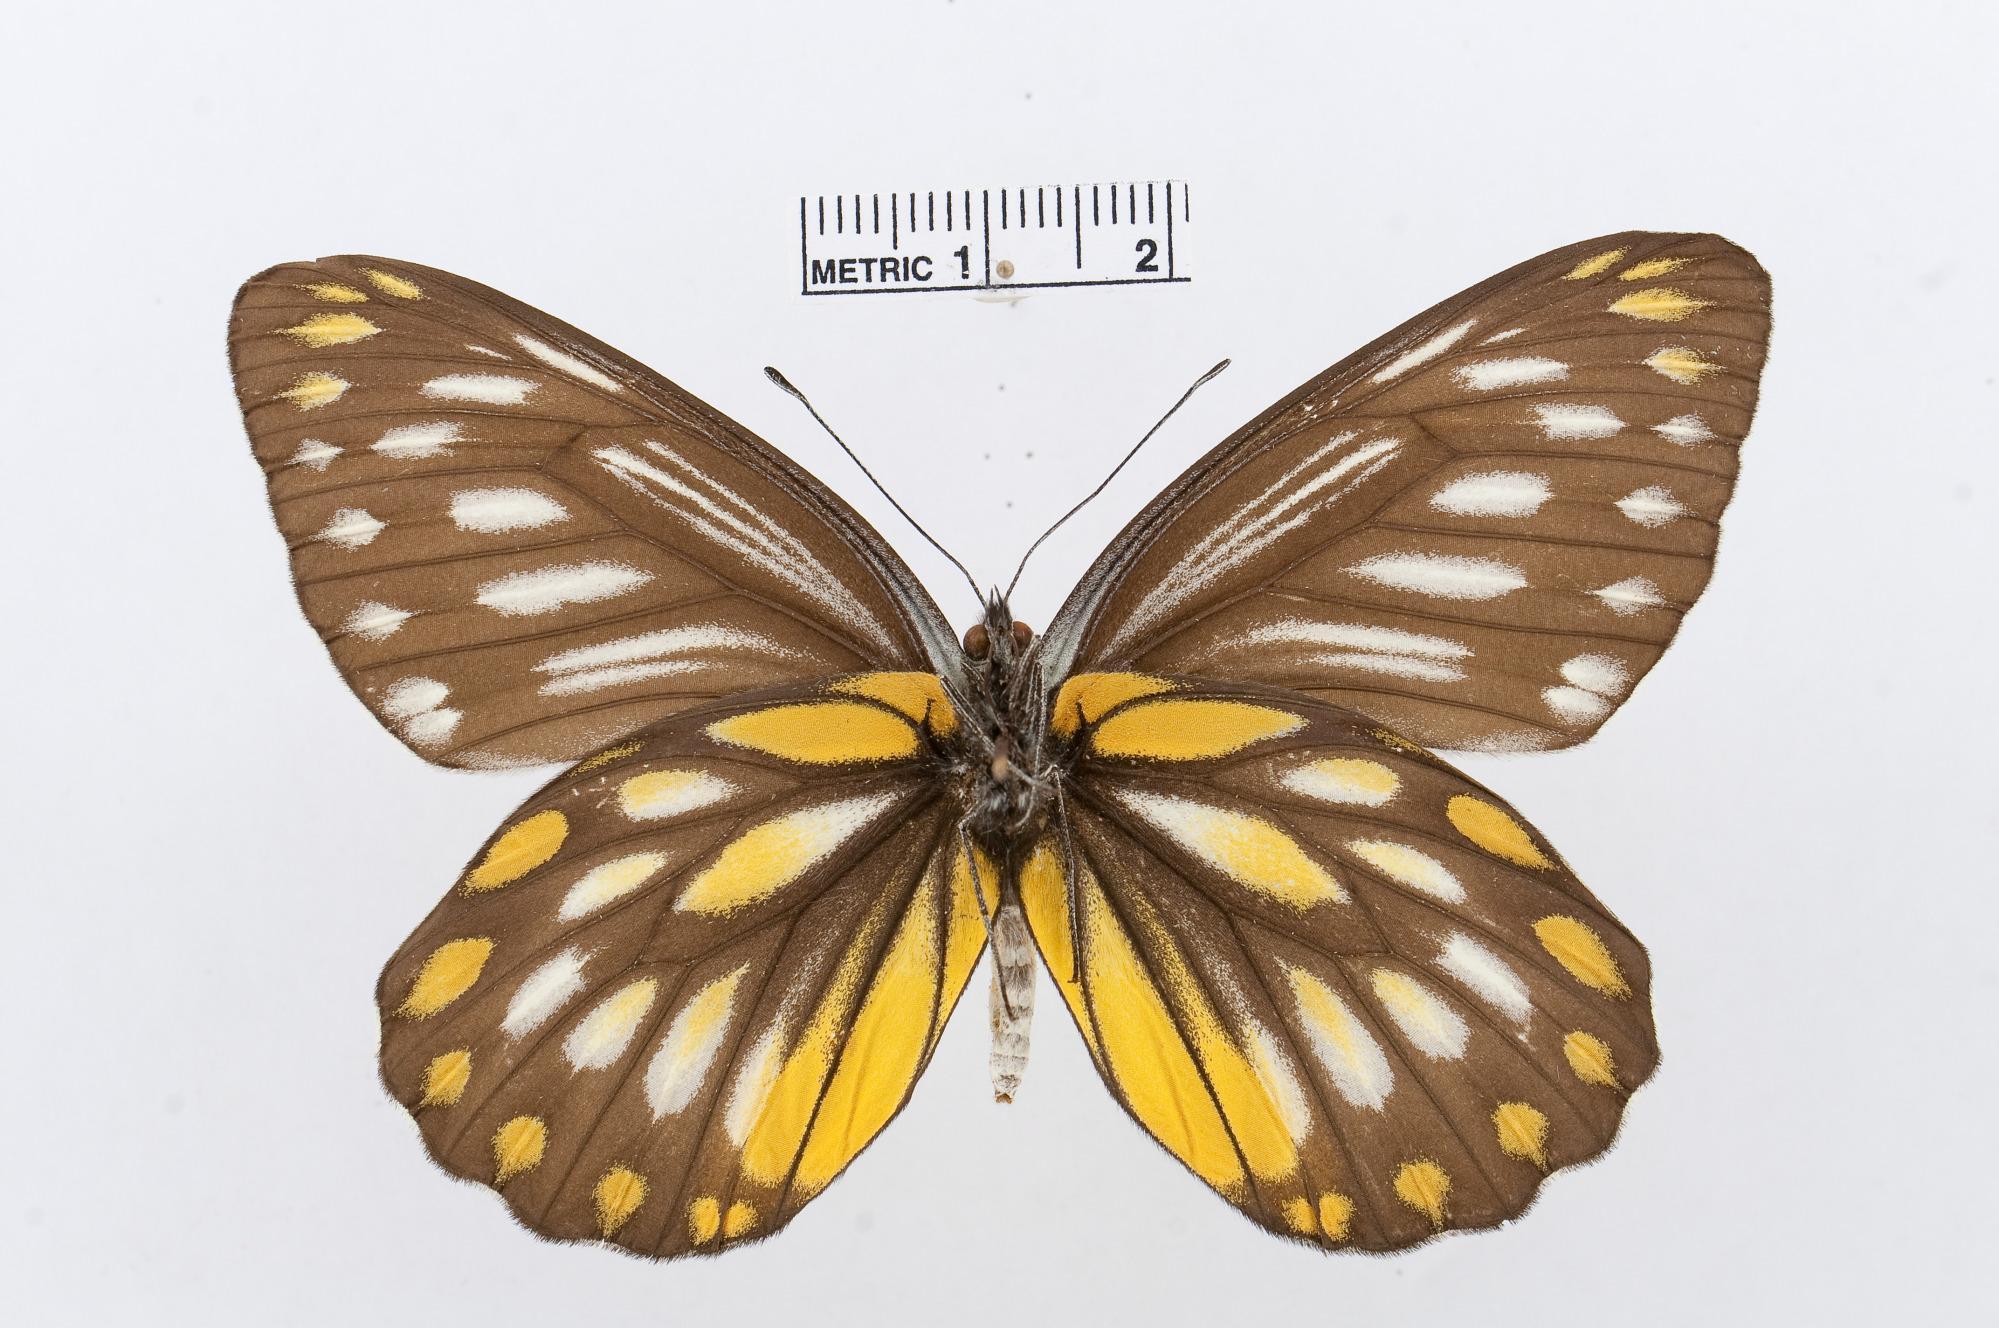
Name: Delias lativitta
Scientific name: Delias lativitta
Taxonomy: Animalia, Arthropoda, Hexapoda, Insecta, Lepidoptera, Pieridae, Pierinae